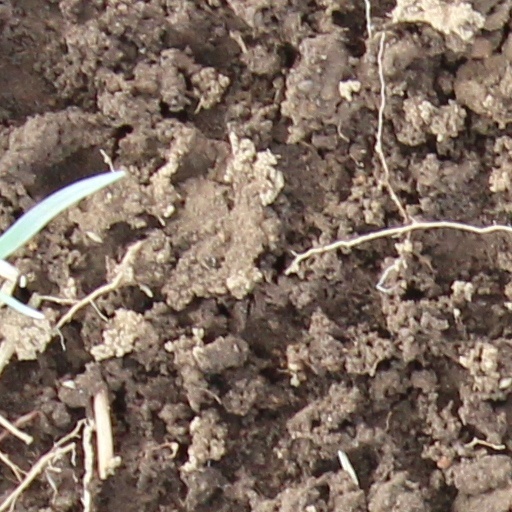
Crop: wheat